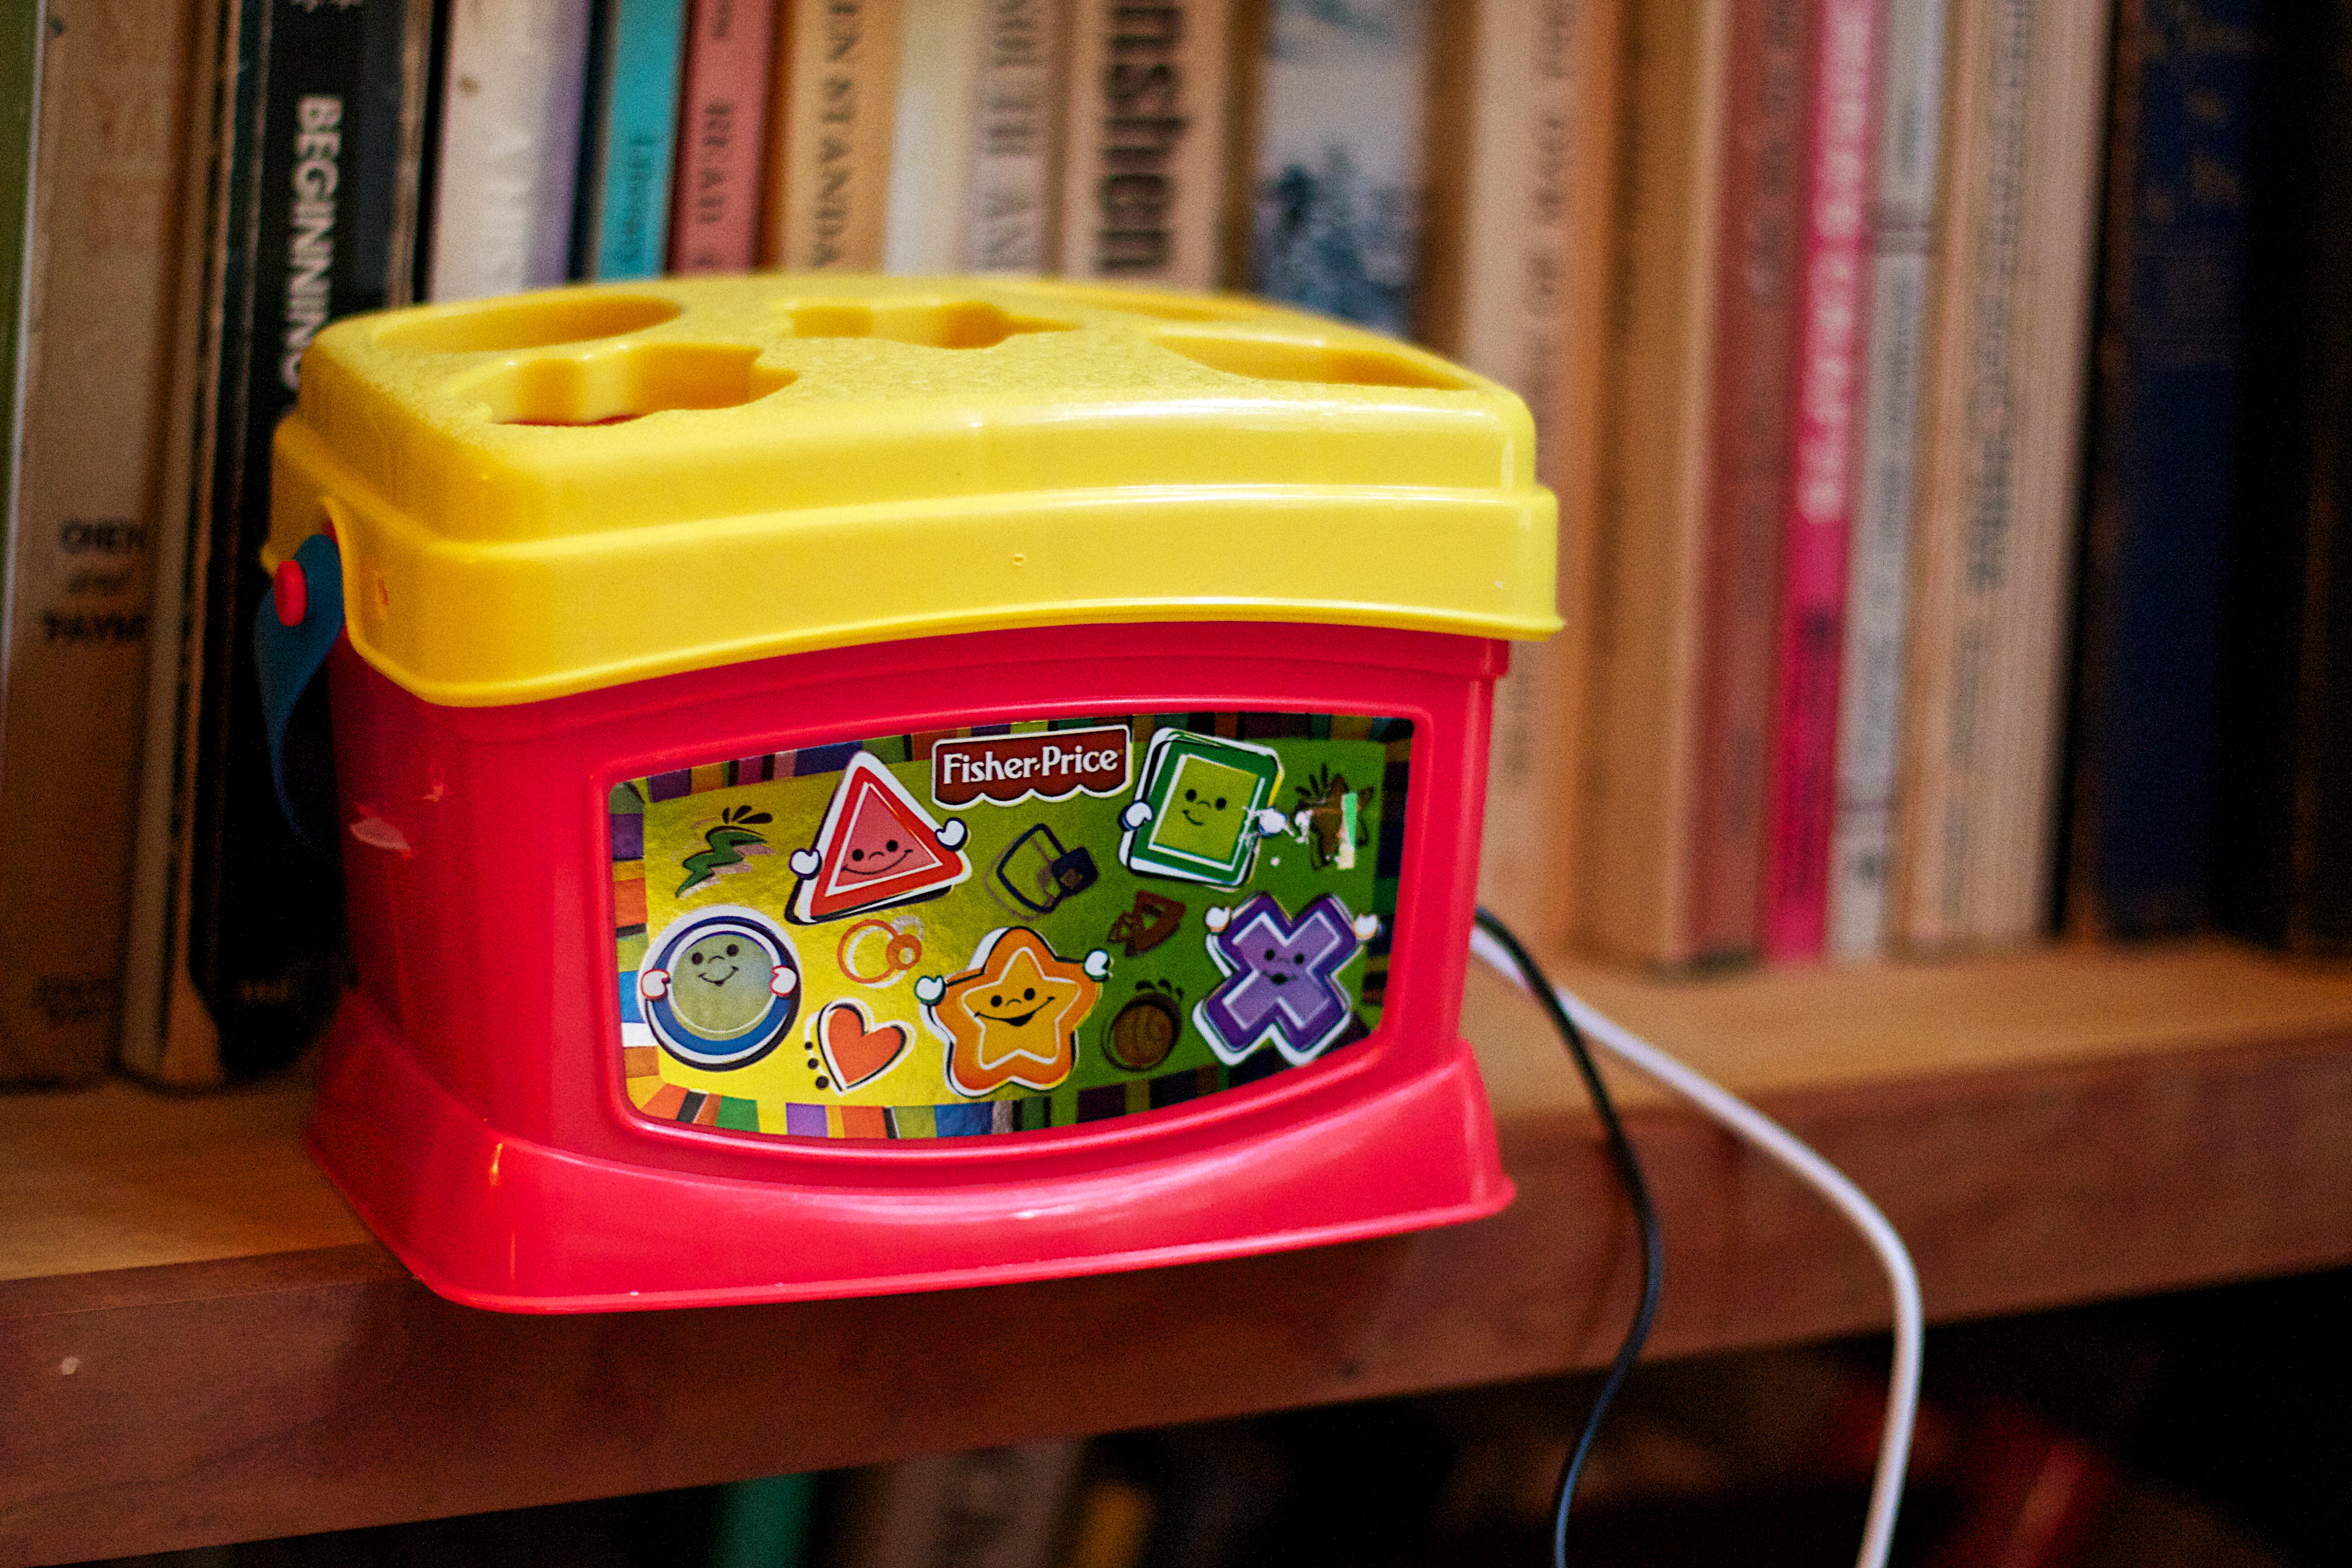
play, food, toy, netnarr, piratebox, opened12